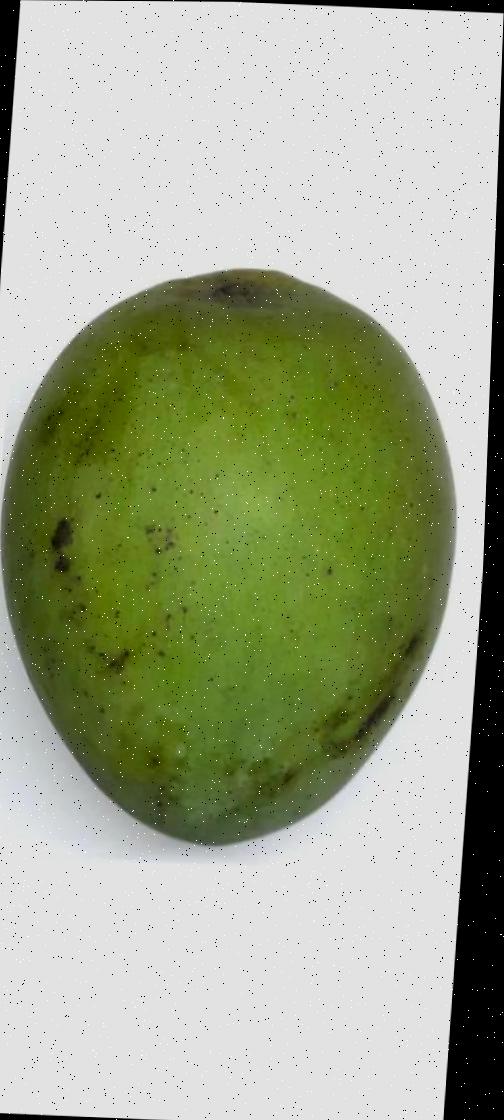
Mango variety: Harivanga